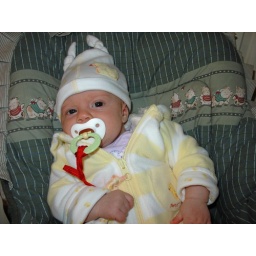
looking cute in yellow ducks